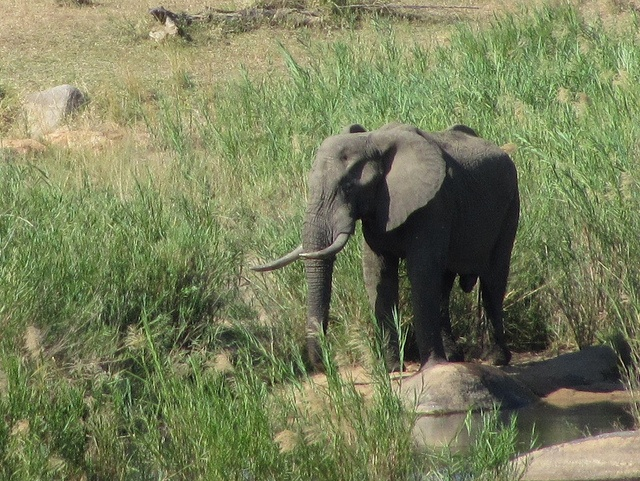
He looks totally at ease in his own environment.
an elephant is walking through a grassy field
a elephant walks next to some body of water
An elephant pauses by a watering hole in the grass.
a little elephant walking by some tall grass